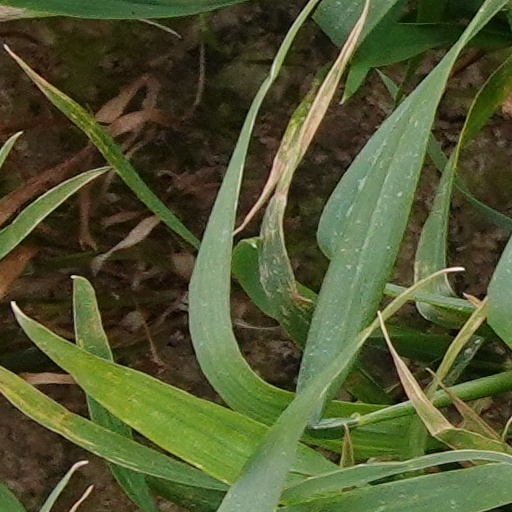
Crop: wheat